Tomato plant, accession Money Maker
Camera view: tilt-top (135 deg); turntable rotation: 90 degrees
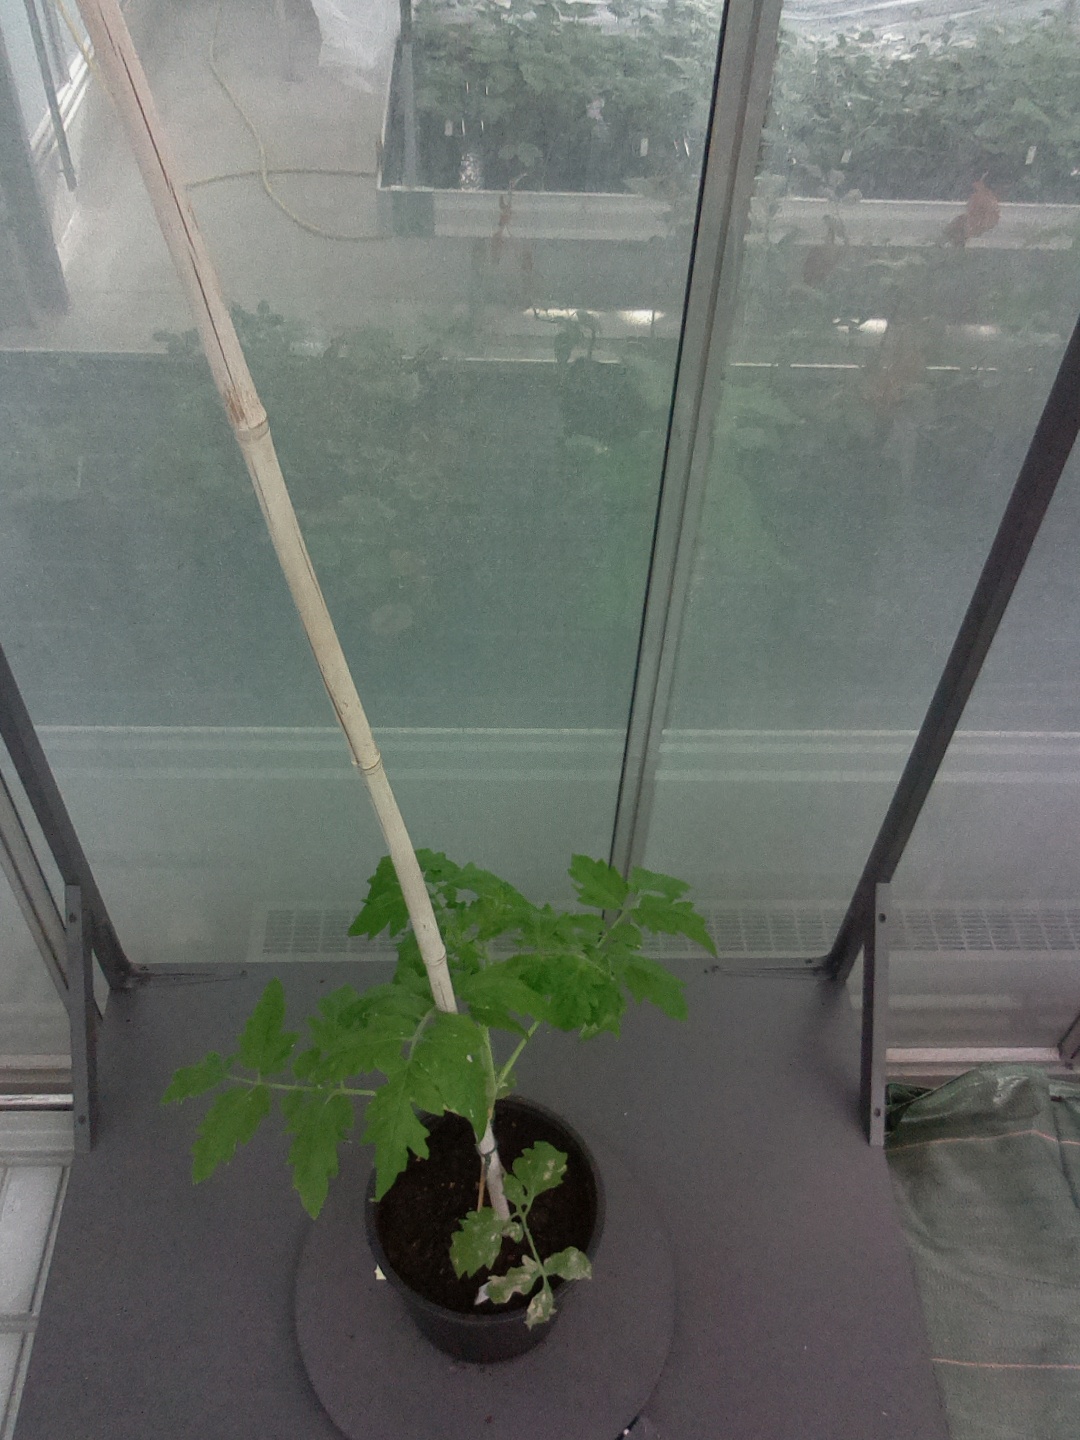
BBCH growth stage 14: 8 of true leaves visible